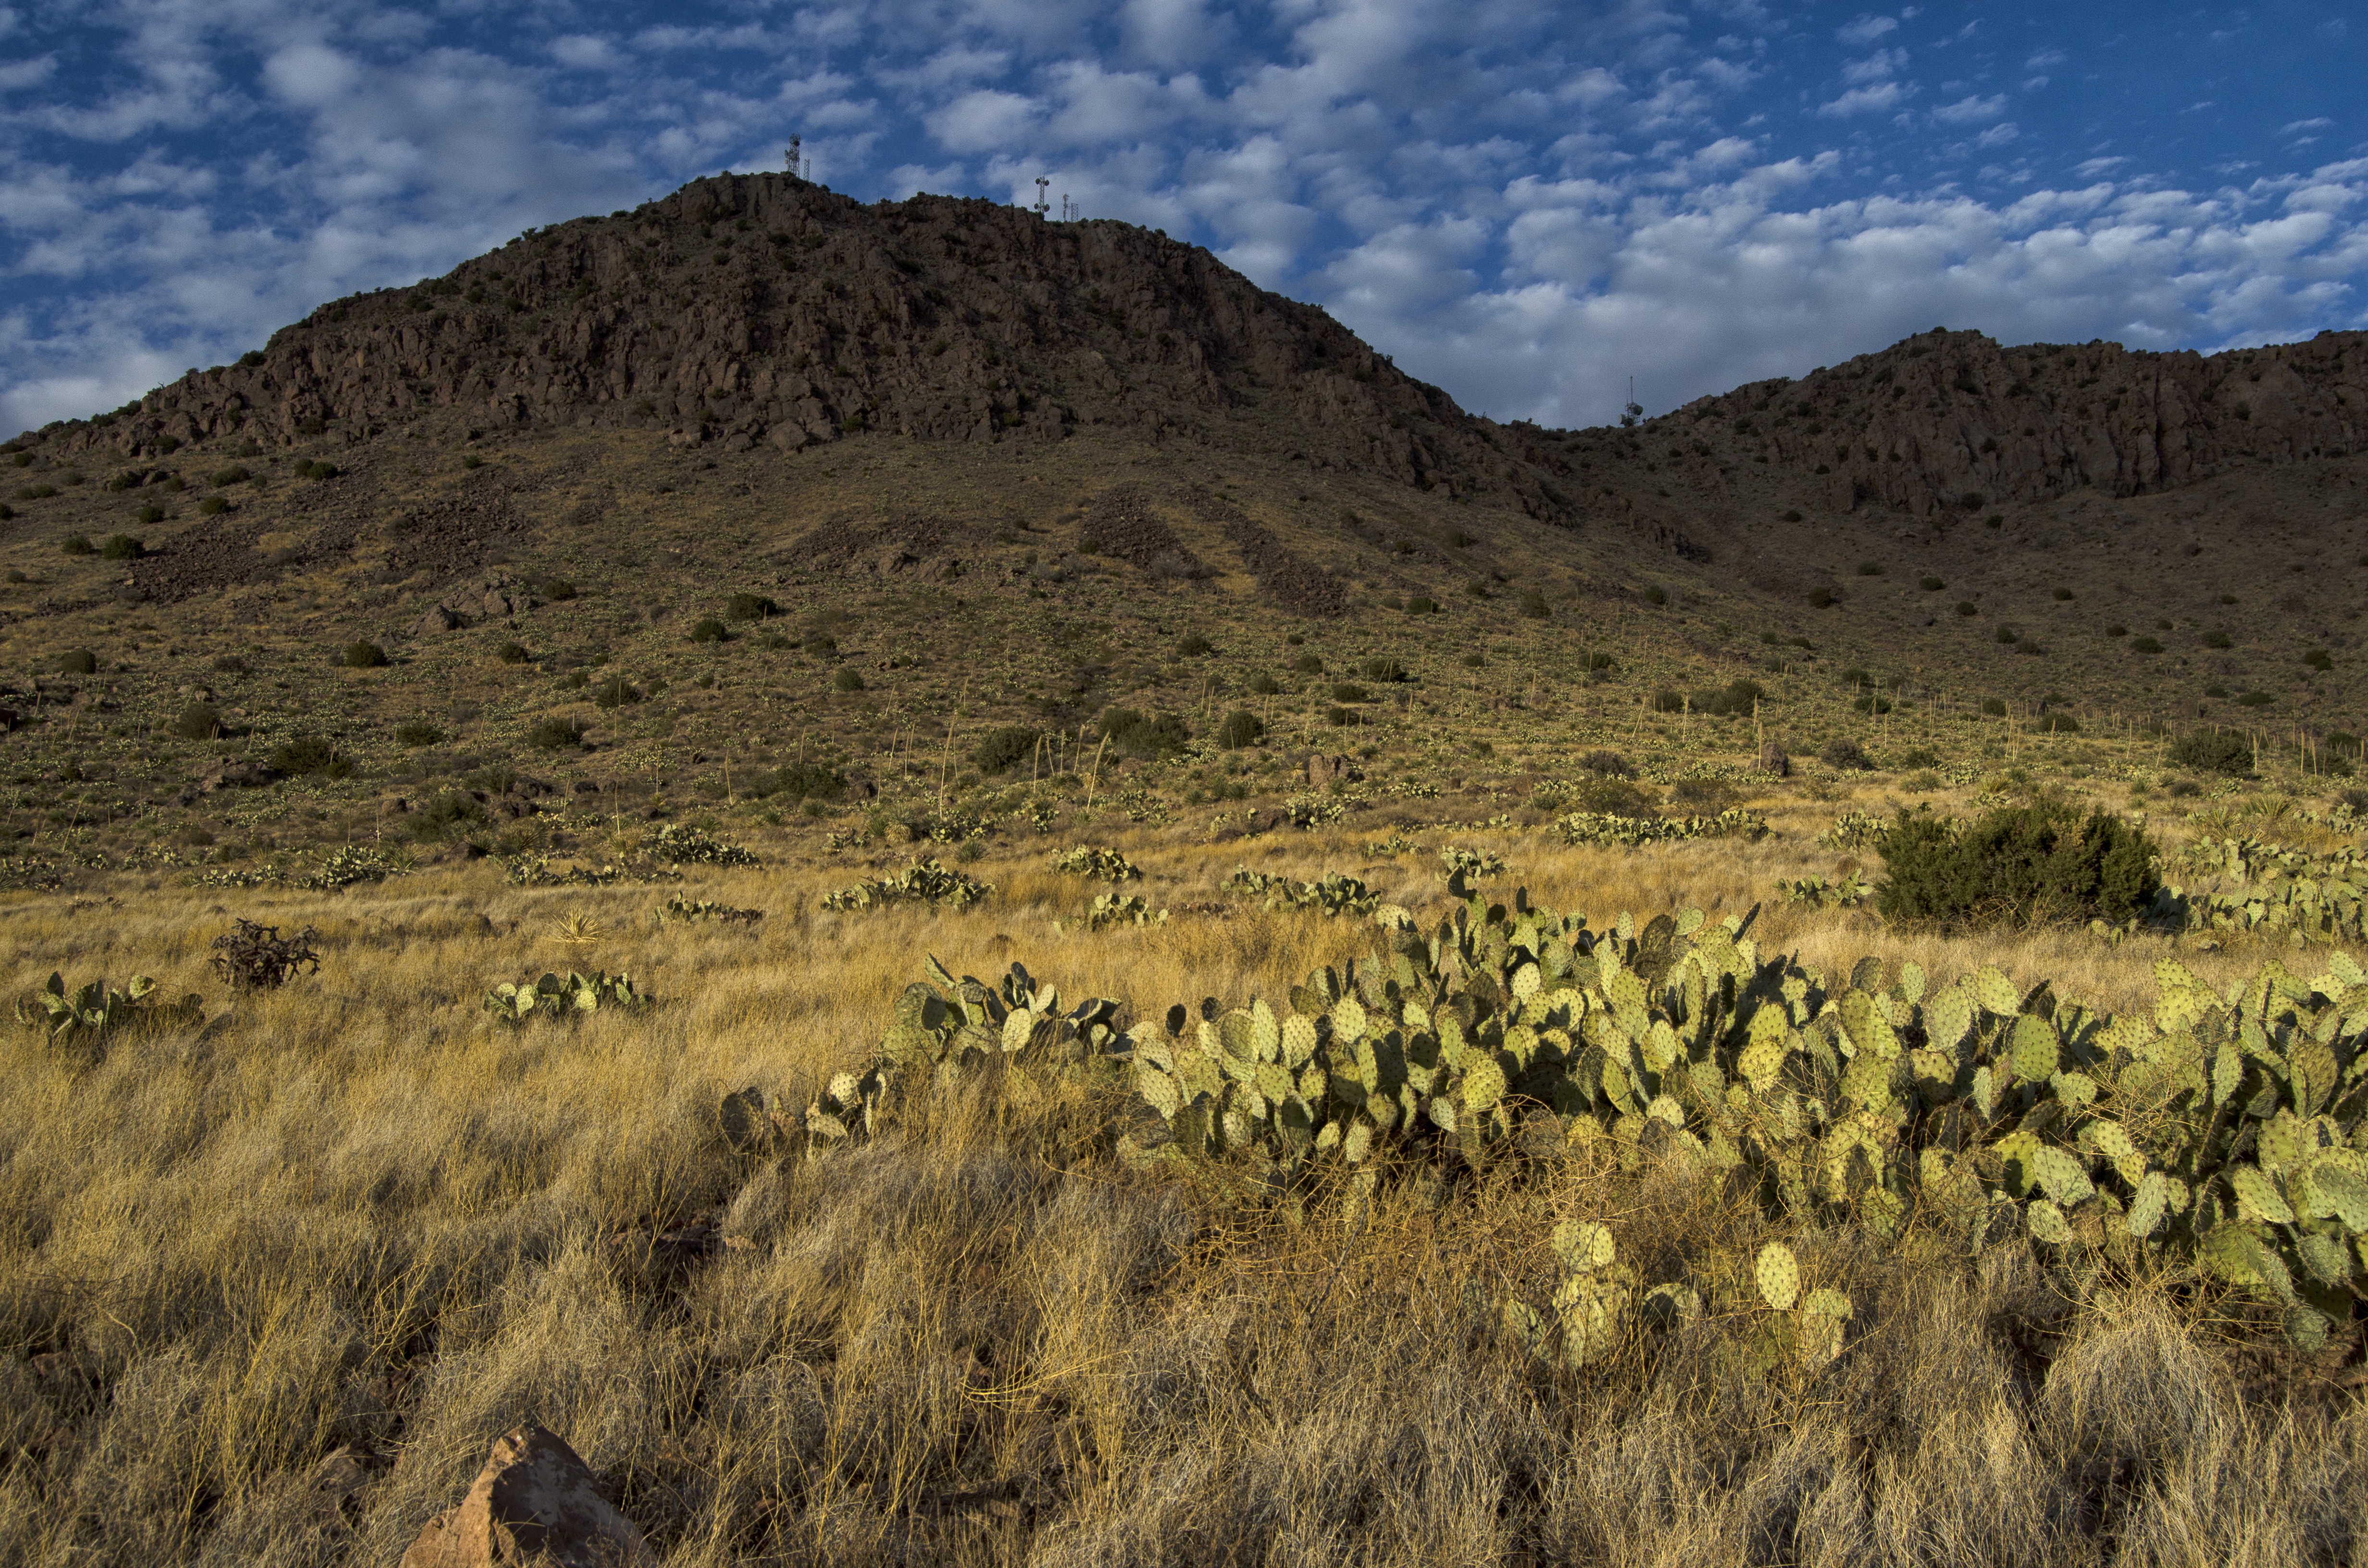
landscape, tree, nature, grass, rock, wilderness, mountain, prairie, hill, desert, adventure, valley, wildlife, soil, savanna, ridge, plain, geology, grassland, badlands, plateau, habitat, ecosystem, wadi, butte, steppe, rural area, landform, rockhoundstatepark, natural environment, geographical feature, aeolian landform, mountainous landforms